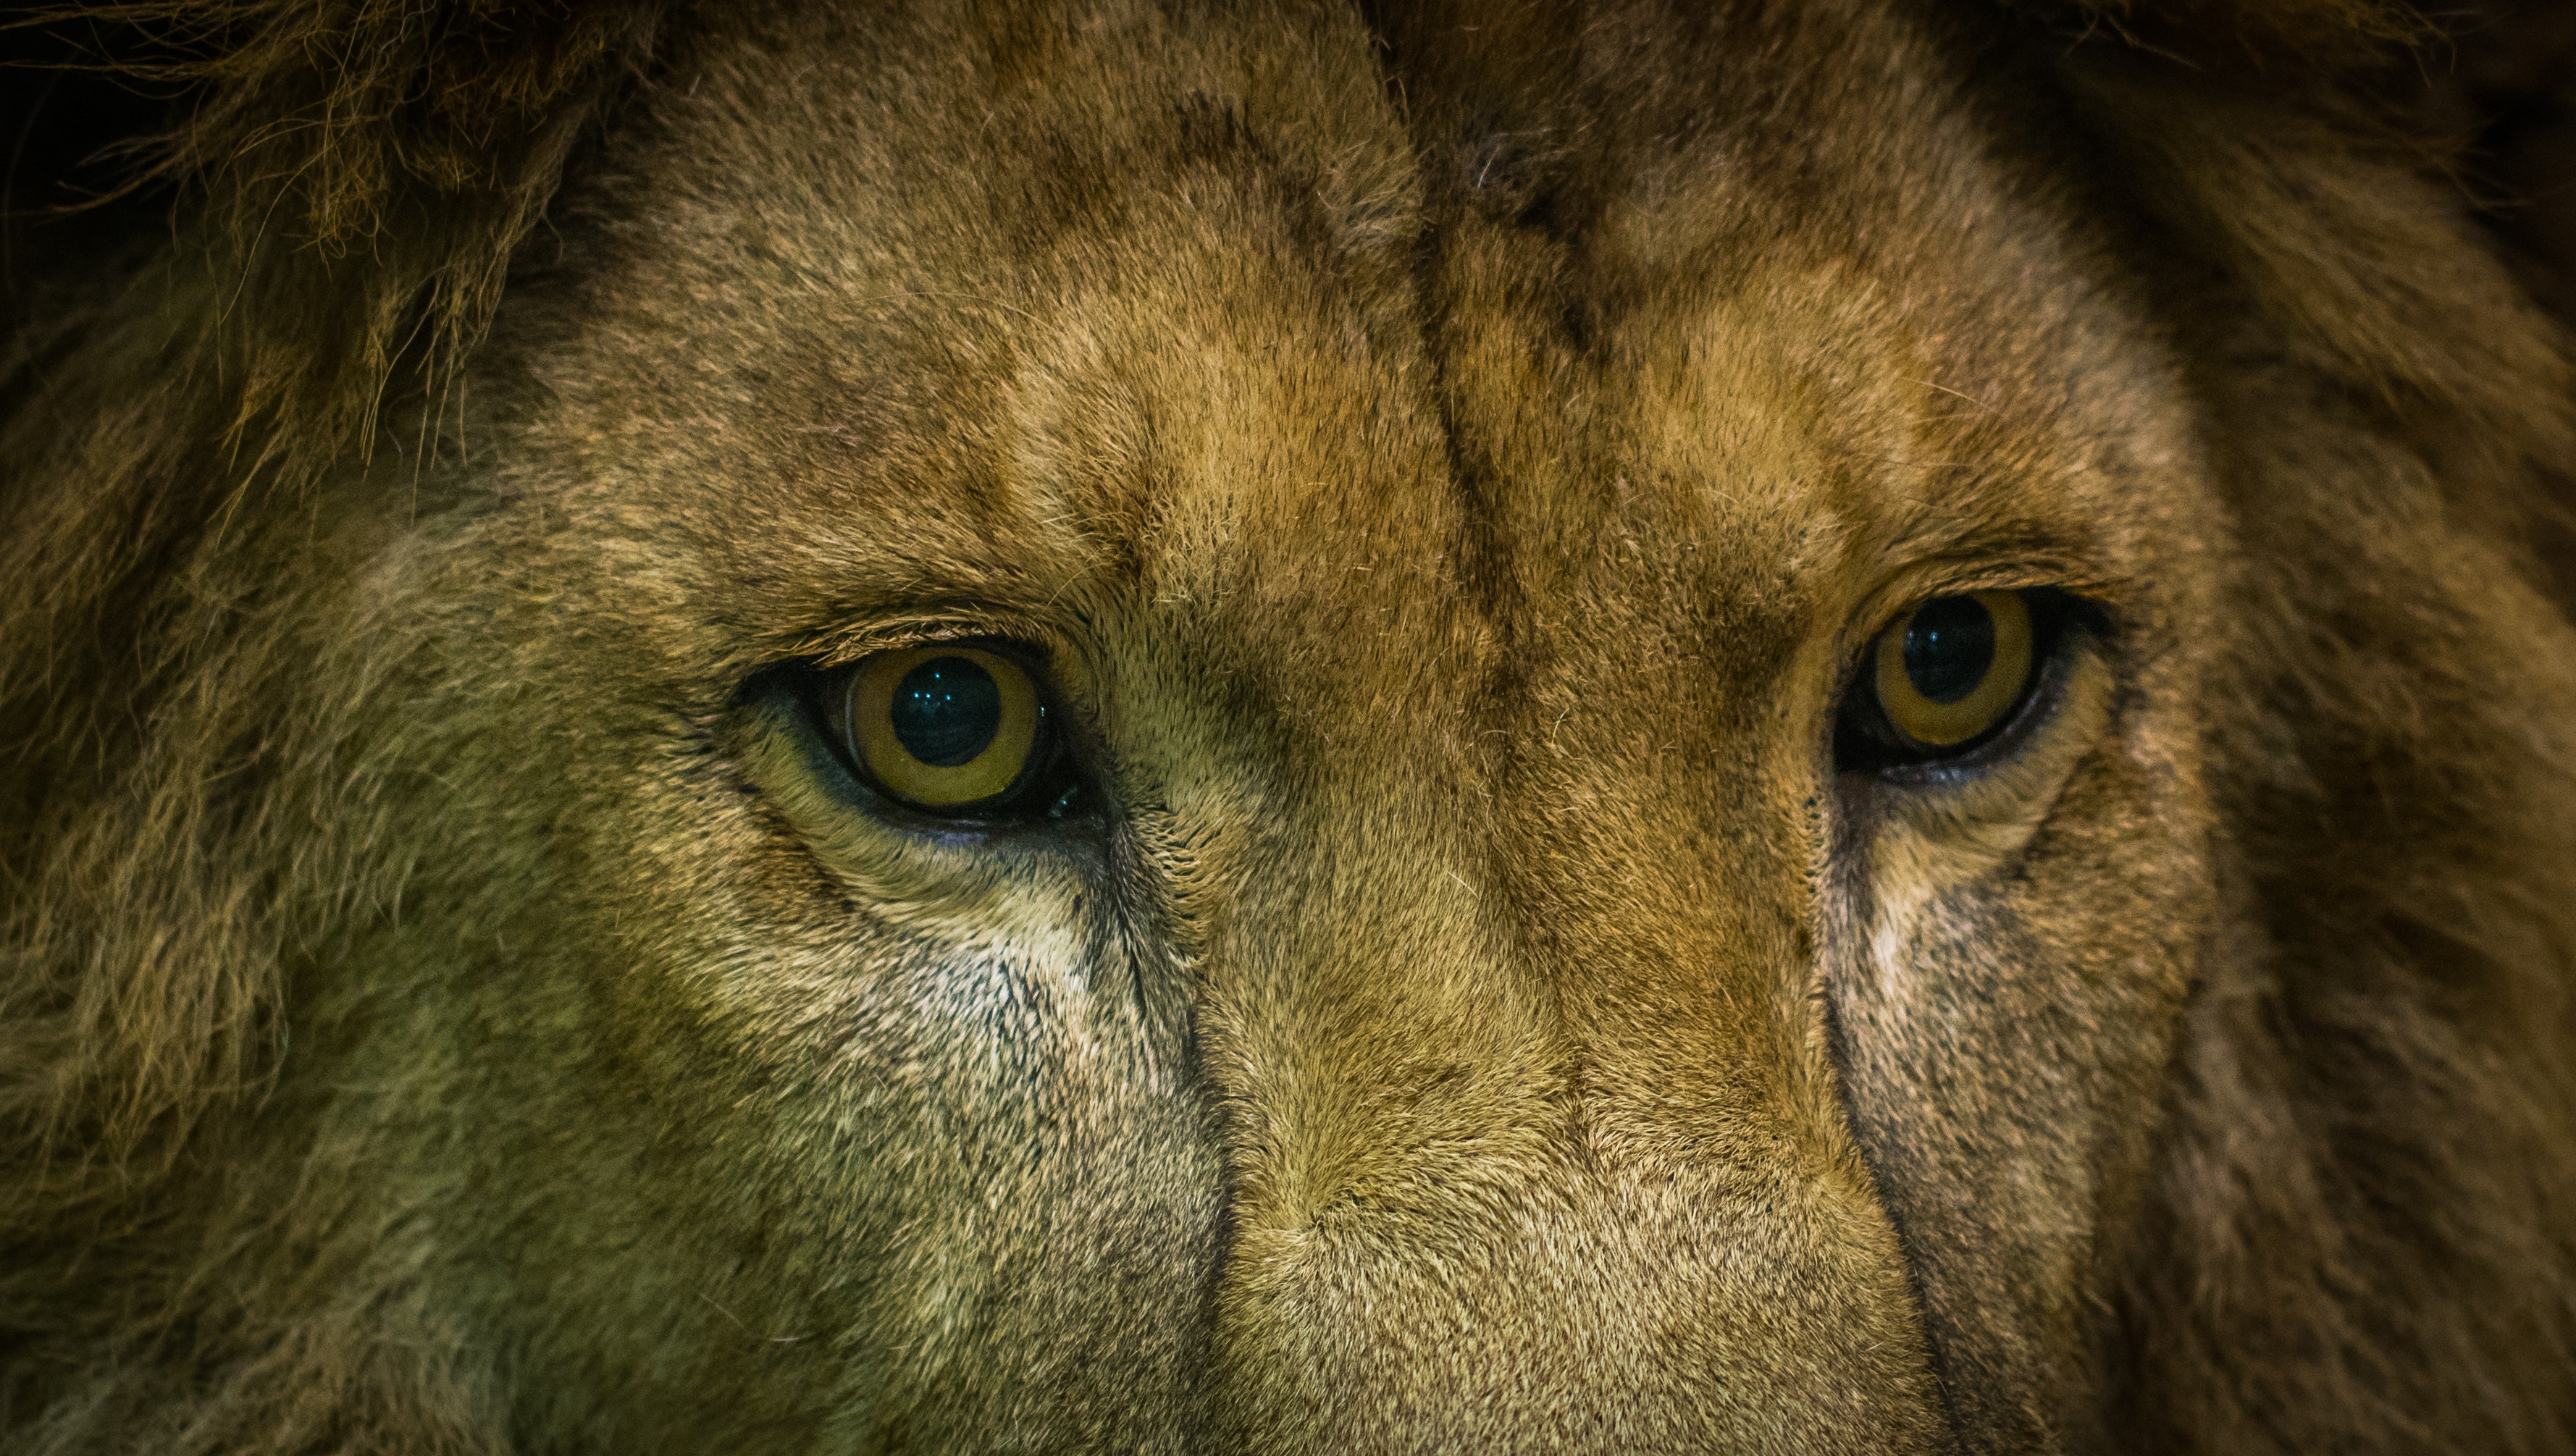
wildlife, lion, face, mammal, fauna, eye, close up, masai lion, big cats, snout, terrestrial animal, whiskers, cat like mammal, mane, grass, safari, carnivoran, savanna